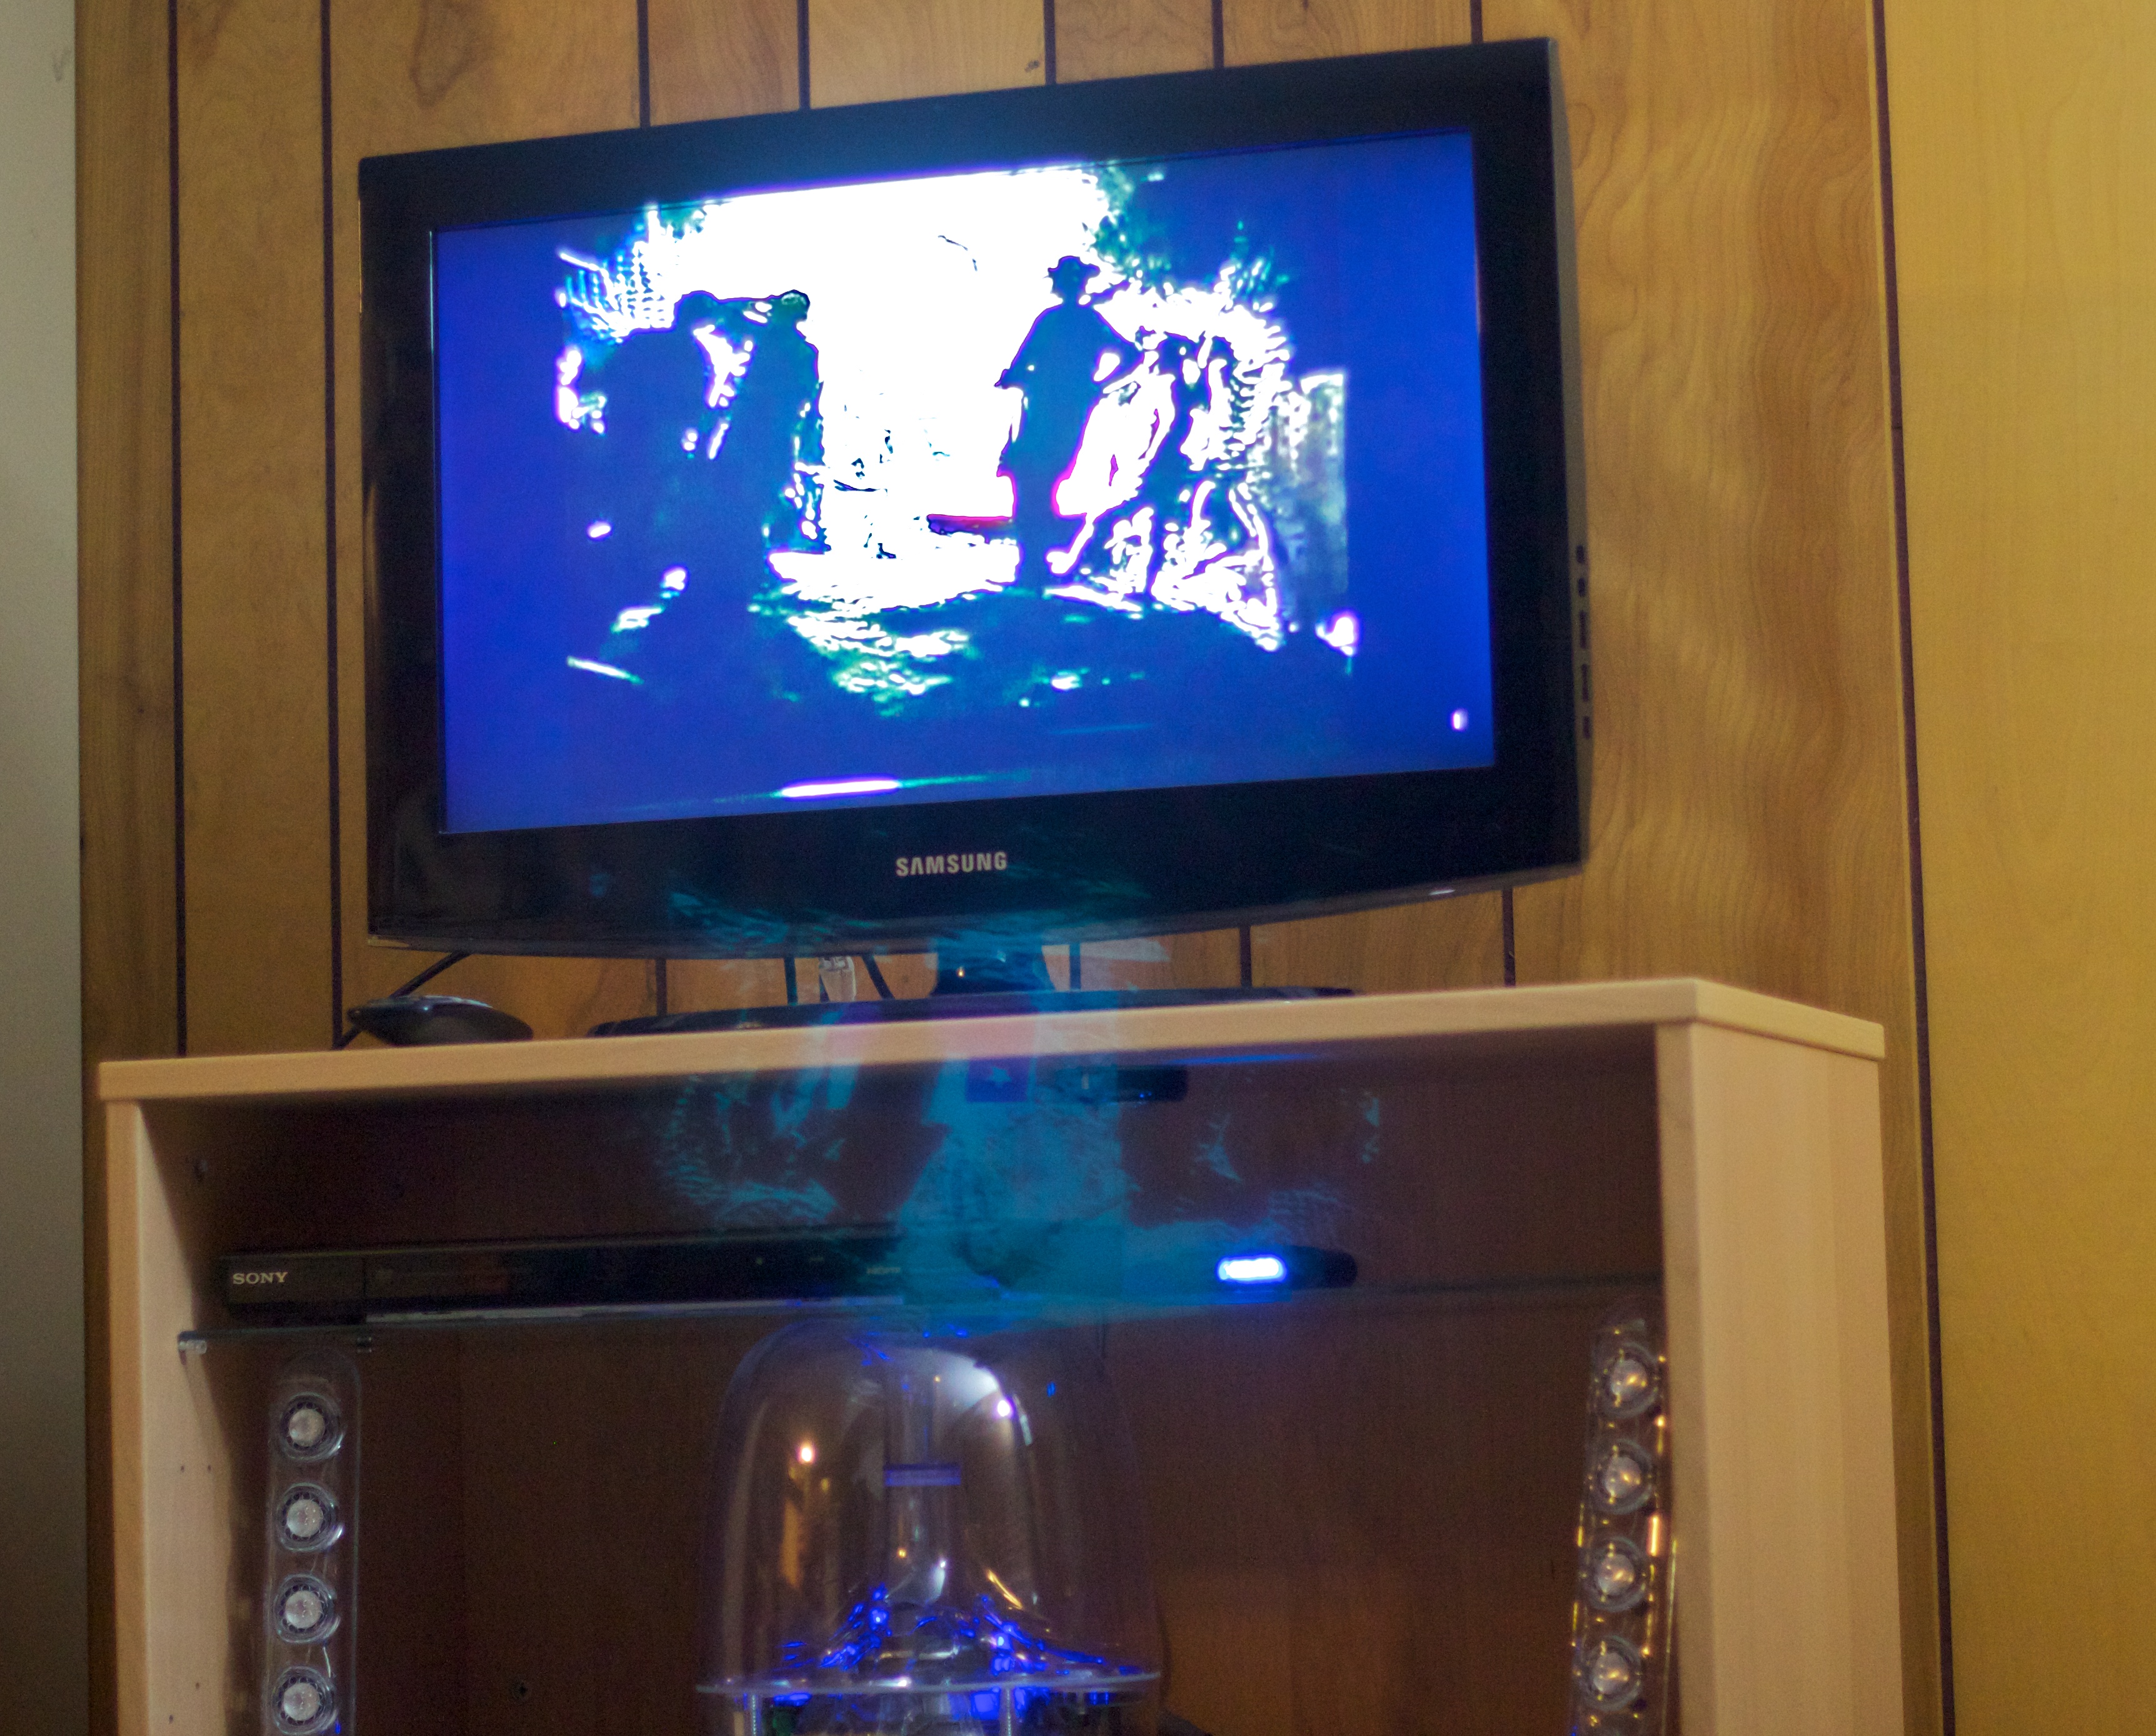
technology, television, furniture, room, 2010365, personal computer, display device